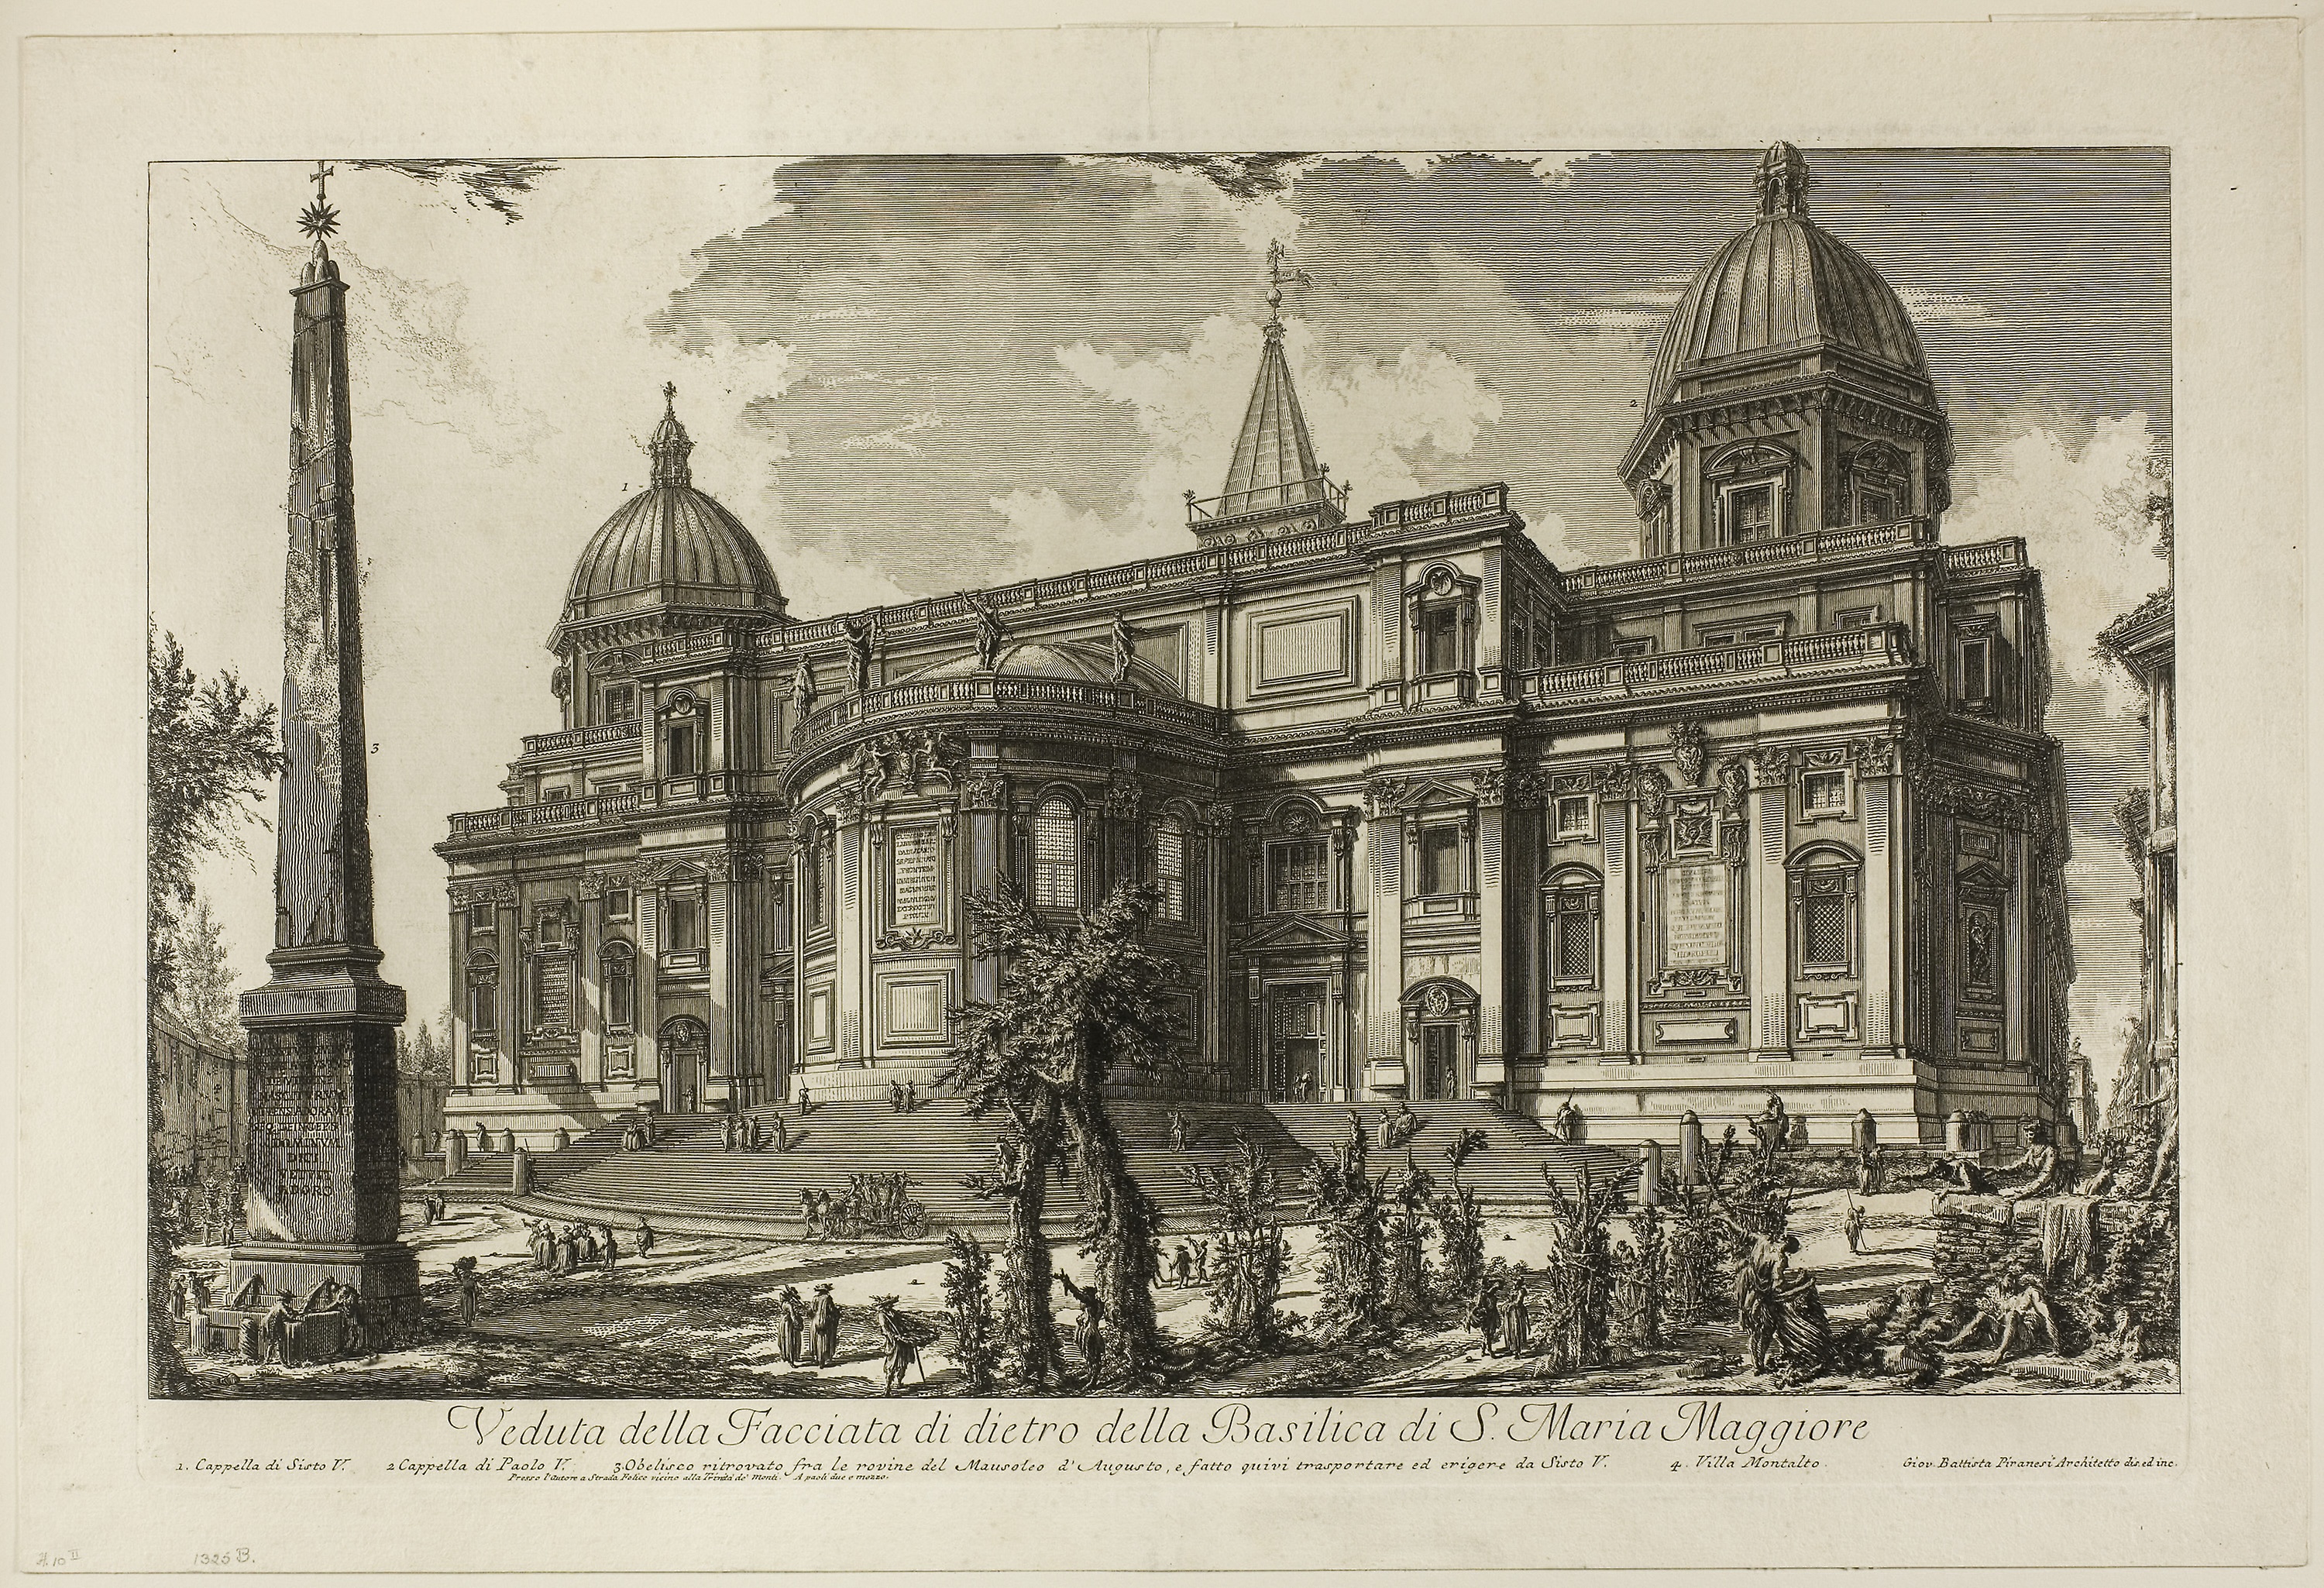
landmark, classical architecture, medieval architecture, history, ancient history, building, facade, almshouse, arch, chapel, cathedral, place of worship, church, stately home, visual arts, stock photography